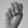
ASL letter: M